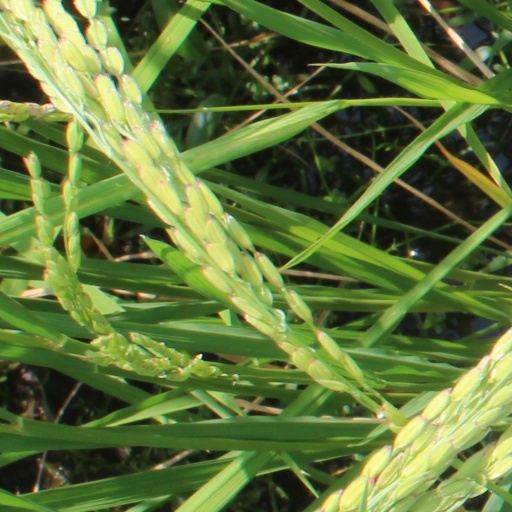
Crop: rice